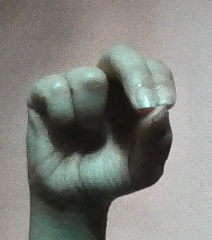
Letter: gaaf